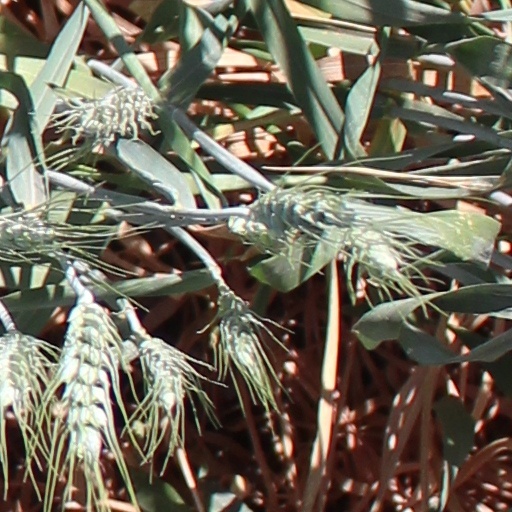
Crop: wheat